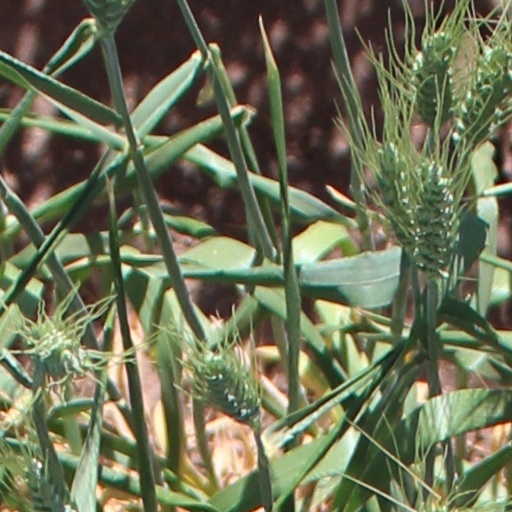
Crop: wheat